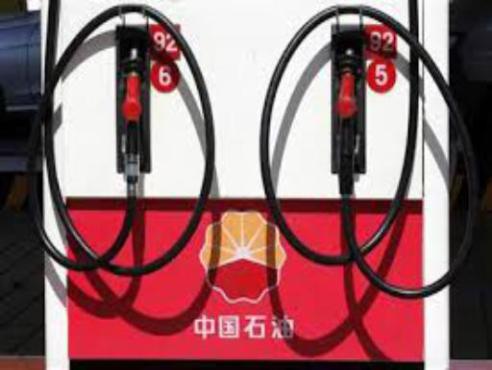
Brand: chinese petroleum
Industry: Others